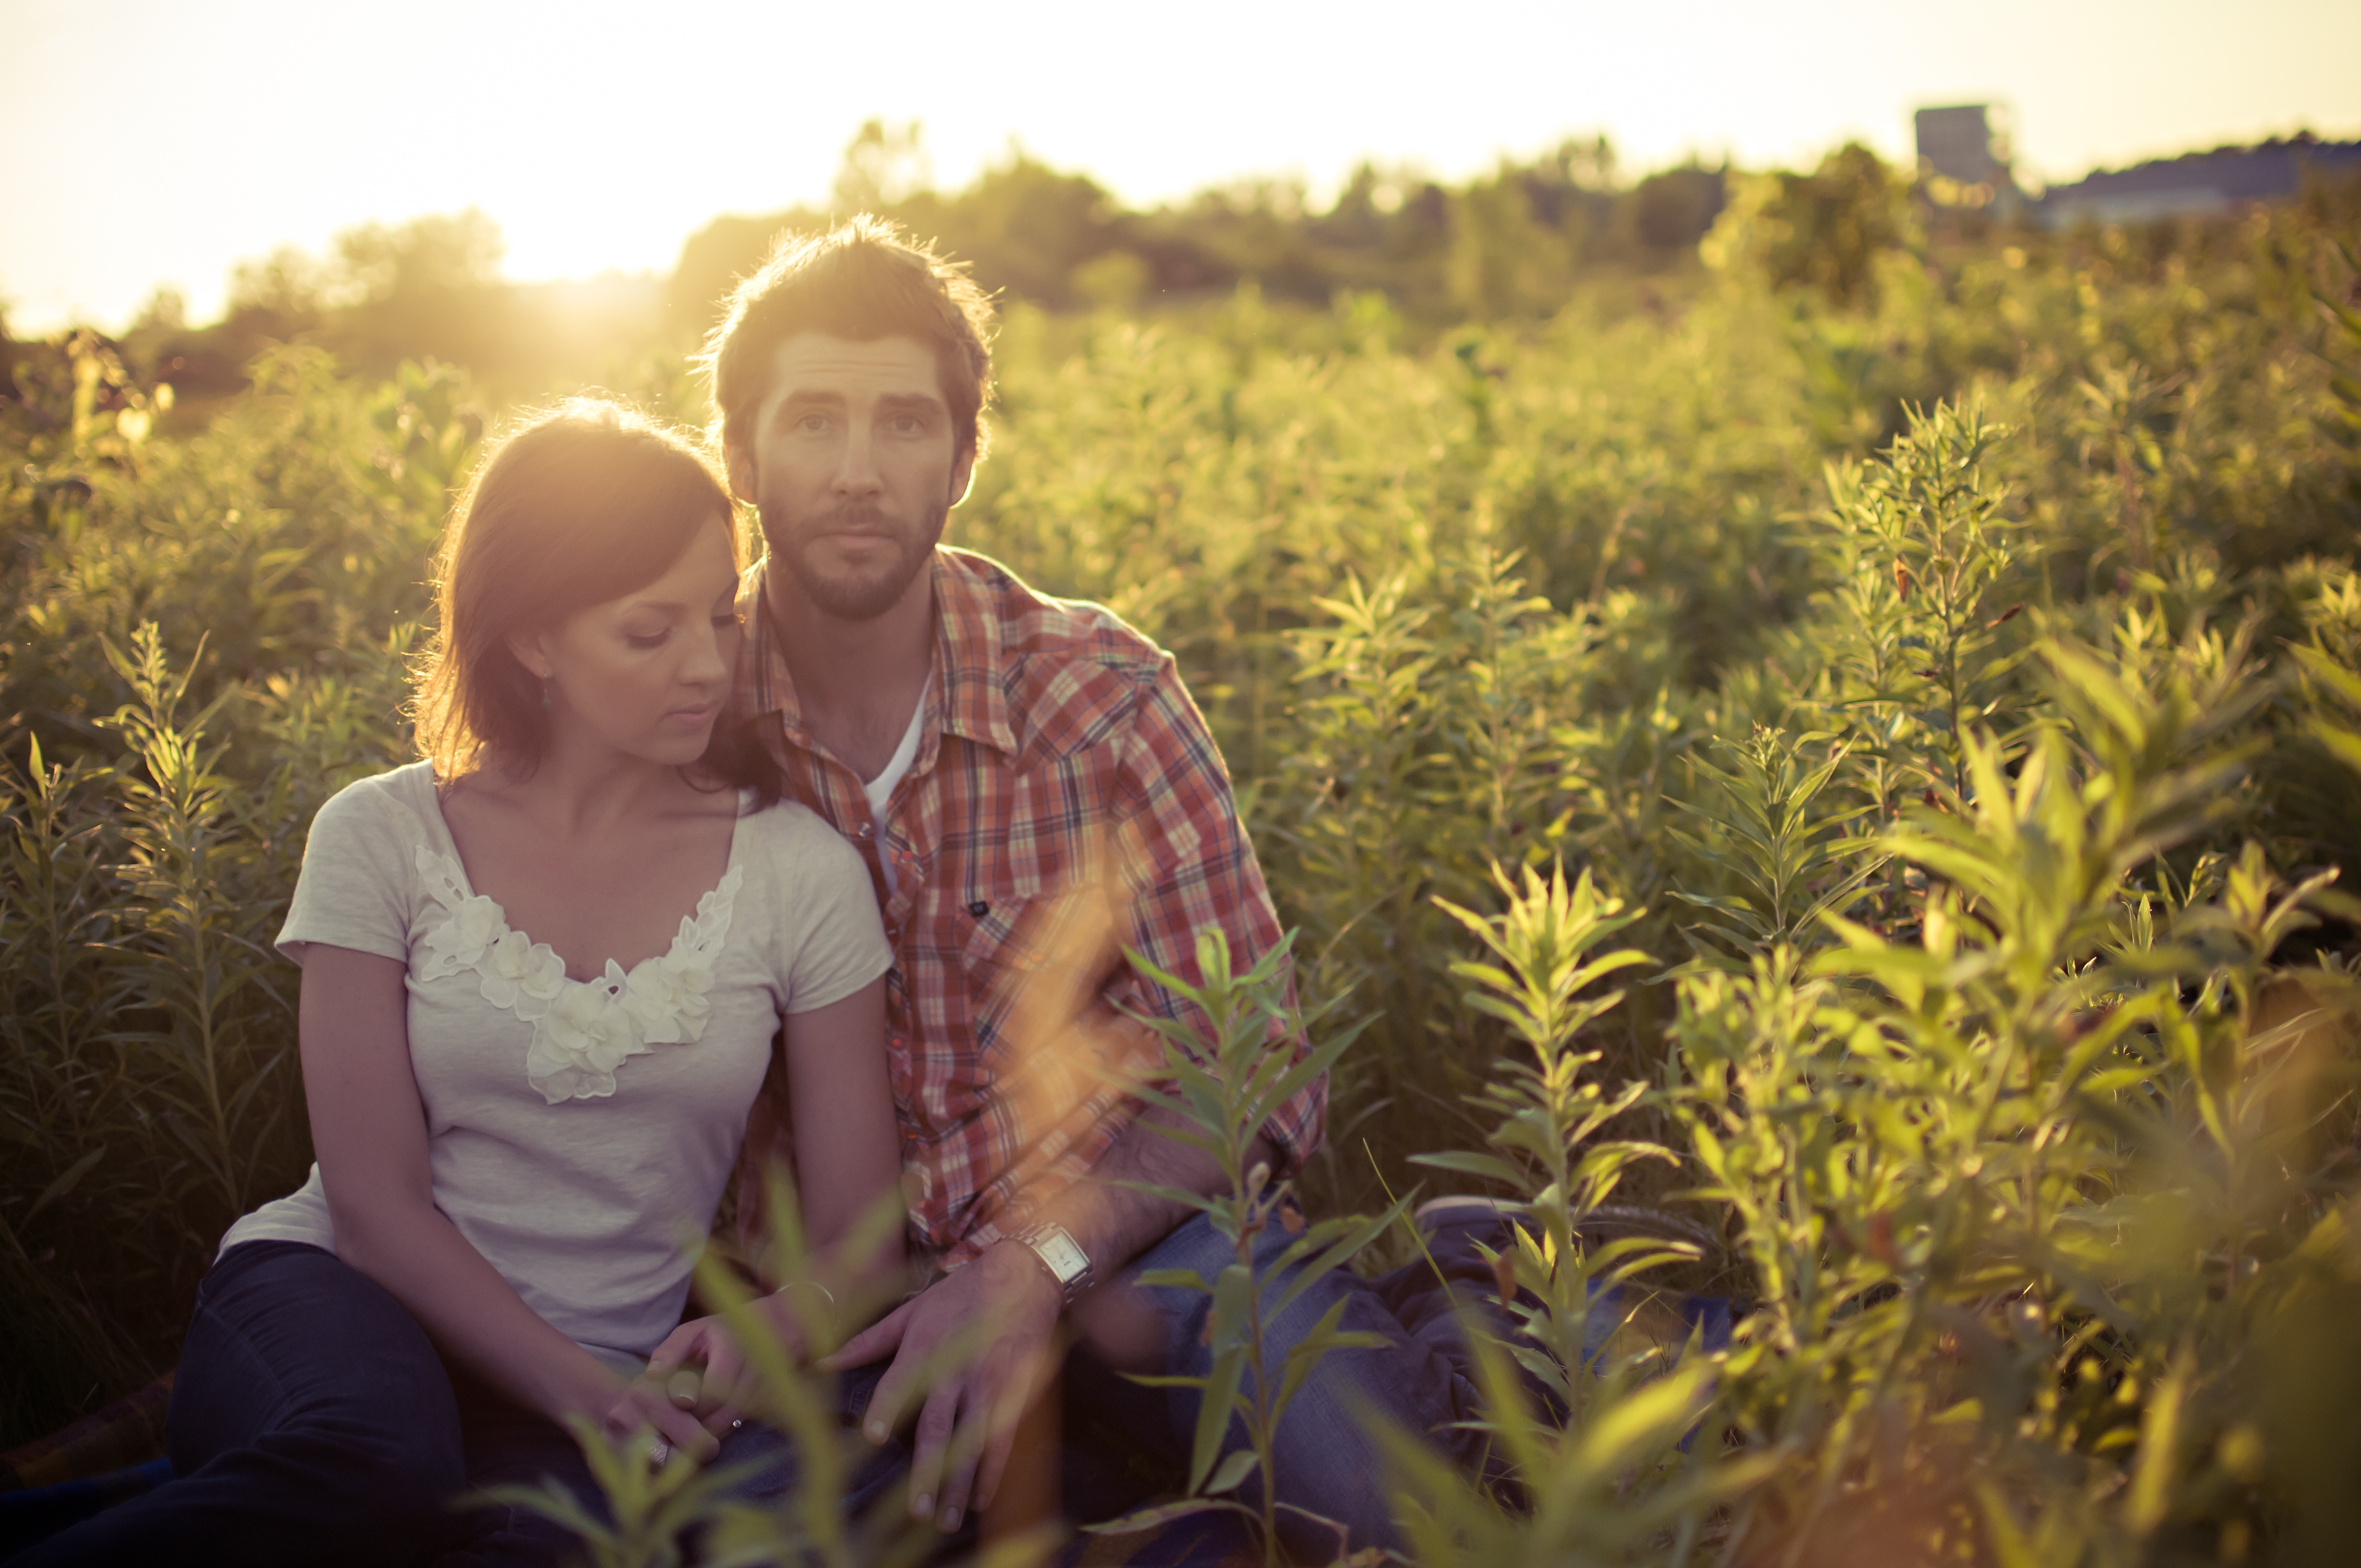
people, plant, flower, ceremony